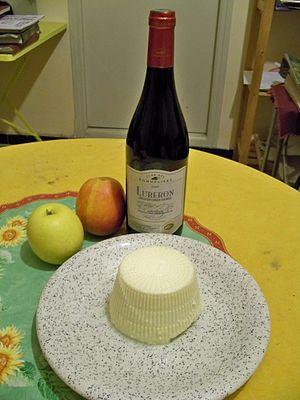
fromage de Brousse et vin des cotes du Luberon
Cuisine traditionnelle est une expression qui fait référence à divers styles gastronomiques dérivés de la culture française. Sa version la plus renommée a formé la base de ce qui est internationalement connu par l'appellation grande cuisine. Elle a été codifiée par plusieurs chefs, notamment par Auguste Escoffier au XXᵉ siècle. En France même pourtant, différents styles de cuisine sont pratiqués et il existe de multiples traditions régionales, si bien qu'il est difficile de parler de la cuisine traditionnelle comme un tout unifié.